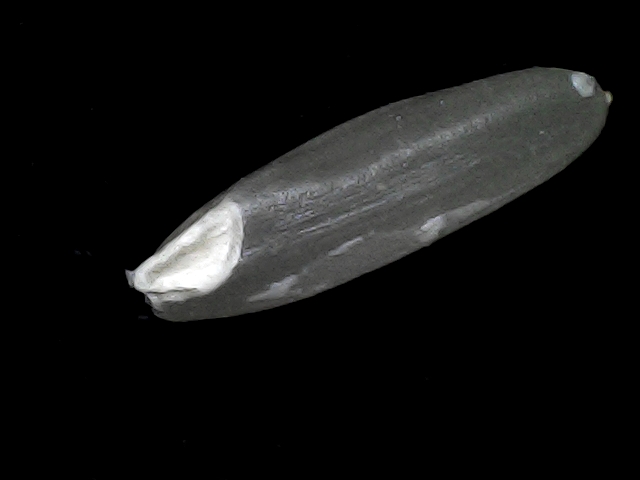
Rice variety: BD75